Alexandre Pichot

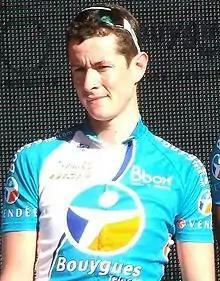
Pichot at the 2009 Tour Down Under

Alexandre Pichot (born 6 January 1983) is a French former professional road bicycle racer, who competed professionally between 2006 and 2019, entirely for the team and its later iterations.